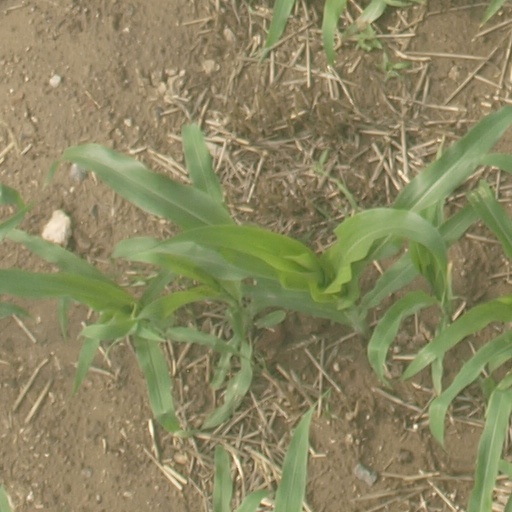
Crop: maize; corn